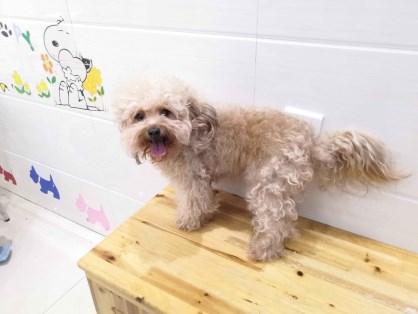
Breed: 2925-n000114-toy_poodle